Line of battle

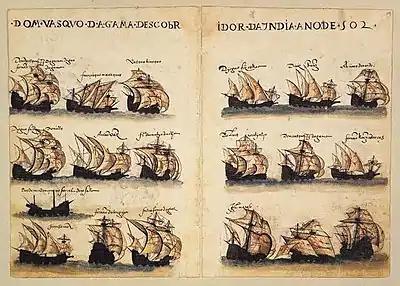
The Fourth Portuguese India Armada of 1502, from the "")

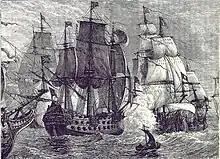
The Battle of Dover (19 May 1652), depicted in "British Battles on Land and Sea" (1873)

The line of battle or the battle line is a tactic in naval warfare in which a fleet of ships (known as ships of the line) forms a line end to end. The first example of its use as a tactic is disputed—it has been variously claimed for dates ranging from 1502 to 1652. Line-of-battle tactics were in widespread use by 1675.